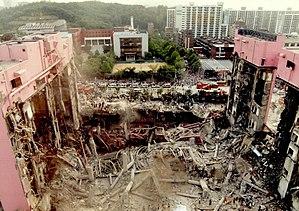
L'effondrement du grand magasin Sampoong est une catastrophe survenue le 29 juin 1995 à Séoul en Corée du Sud à la suite de défauts de construction. Le lourd bilan s'élève à 502 morts et 937 blessés, ce qui en fait le pire désastre de l'histoire du pays en temps de paix mais également parmi les effondrements de bâtiments jusqu'aux attentats du 11 septembre 2001 et parmi les effondrements non liés au terrorisme jusqu'à l'effondrement du Rana Plaza au Bangladesh.